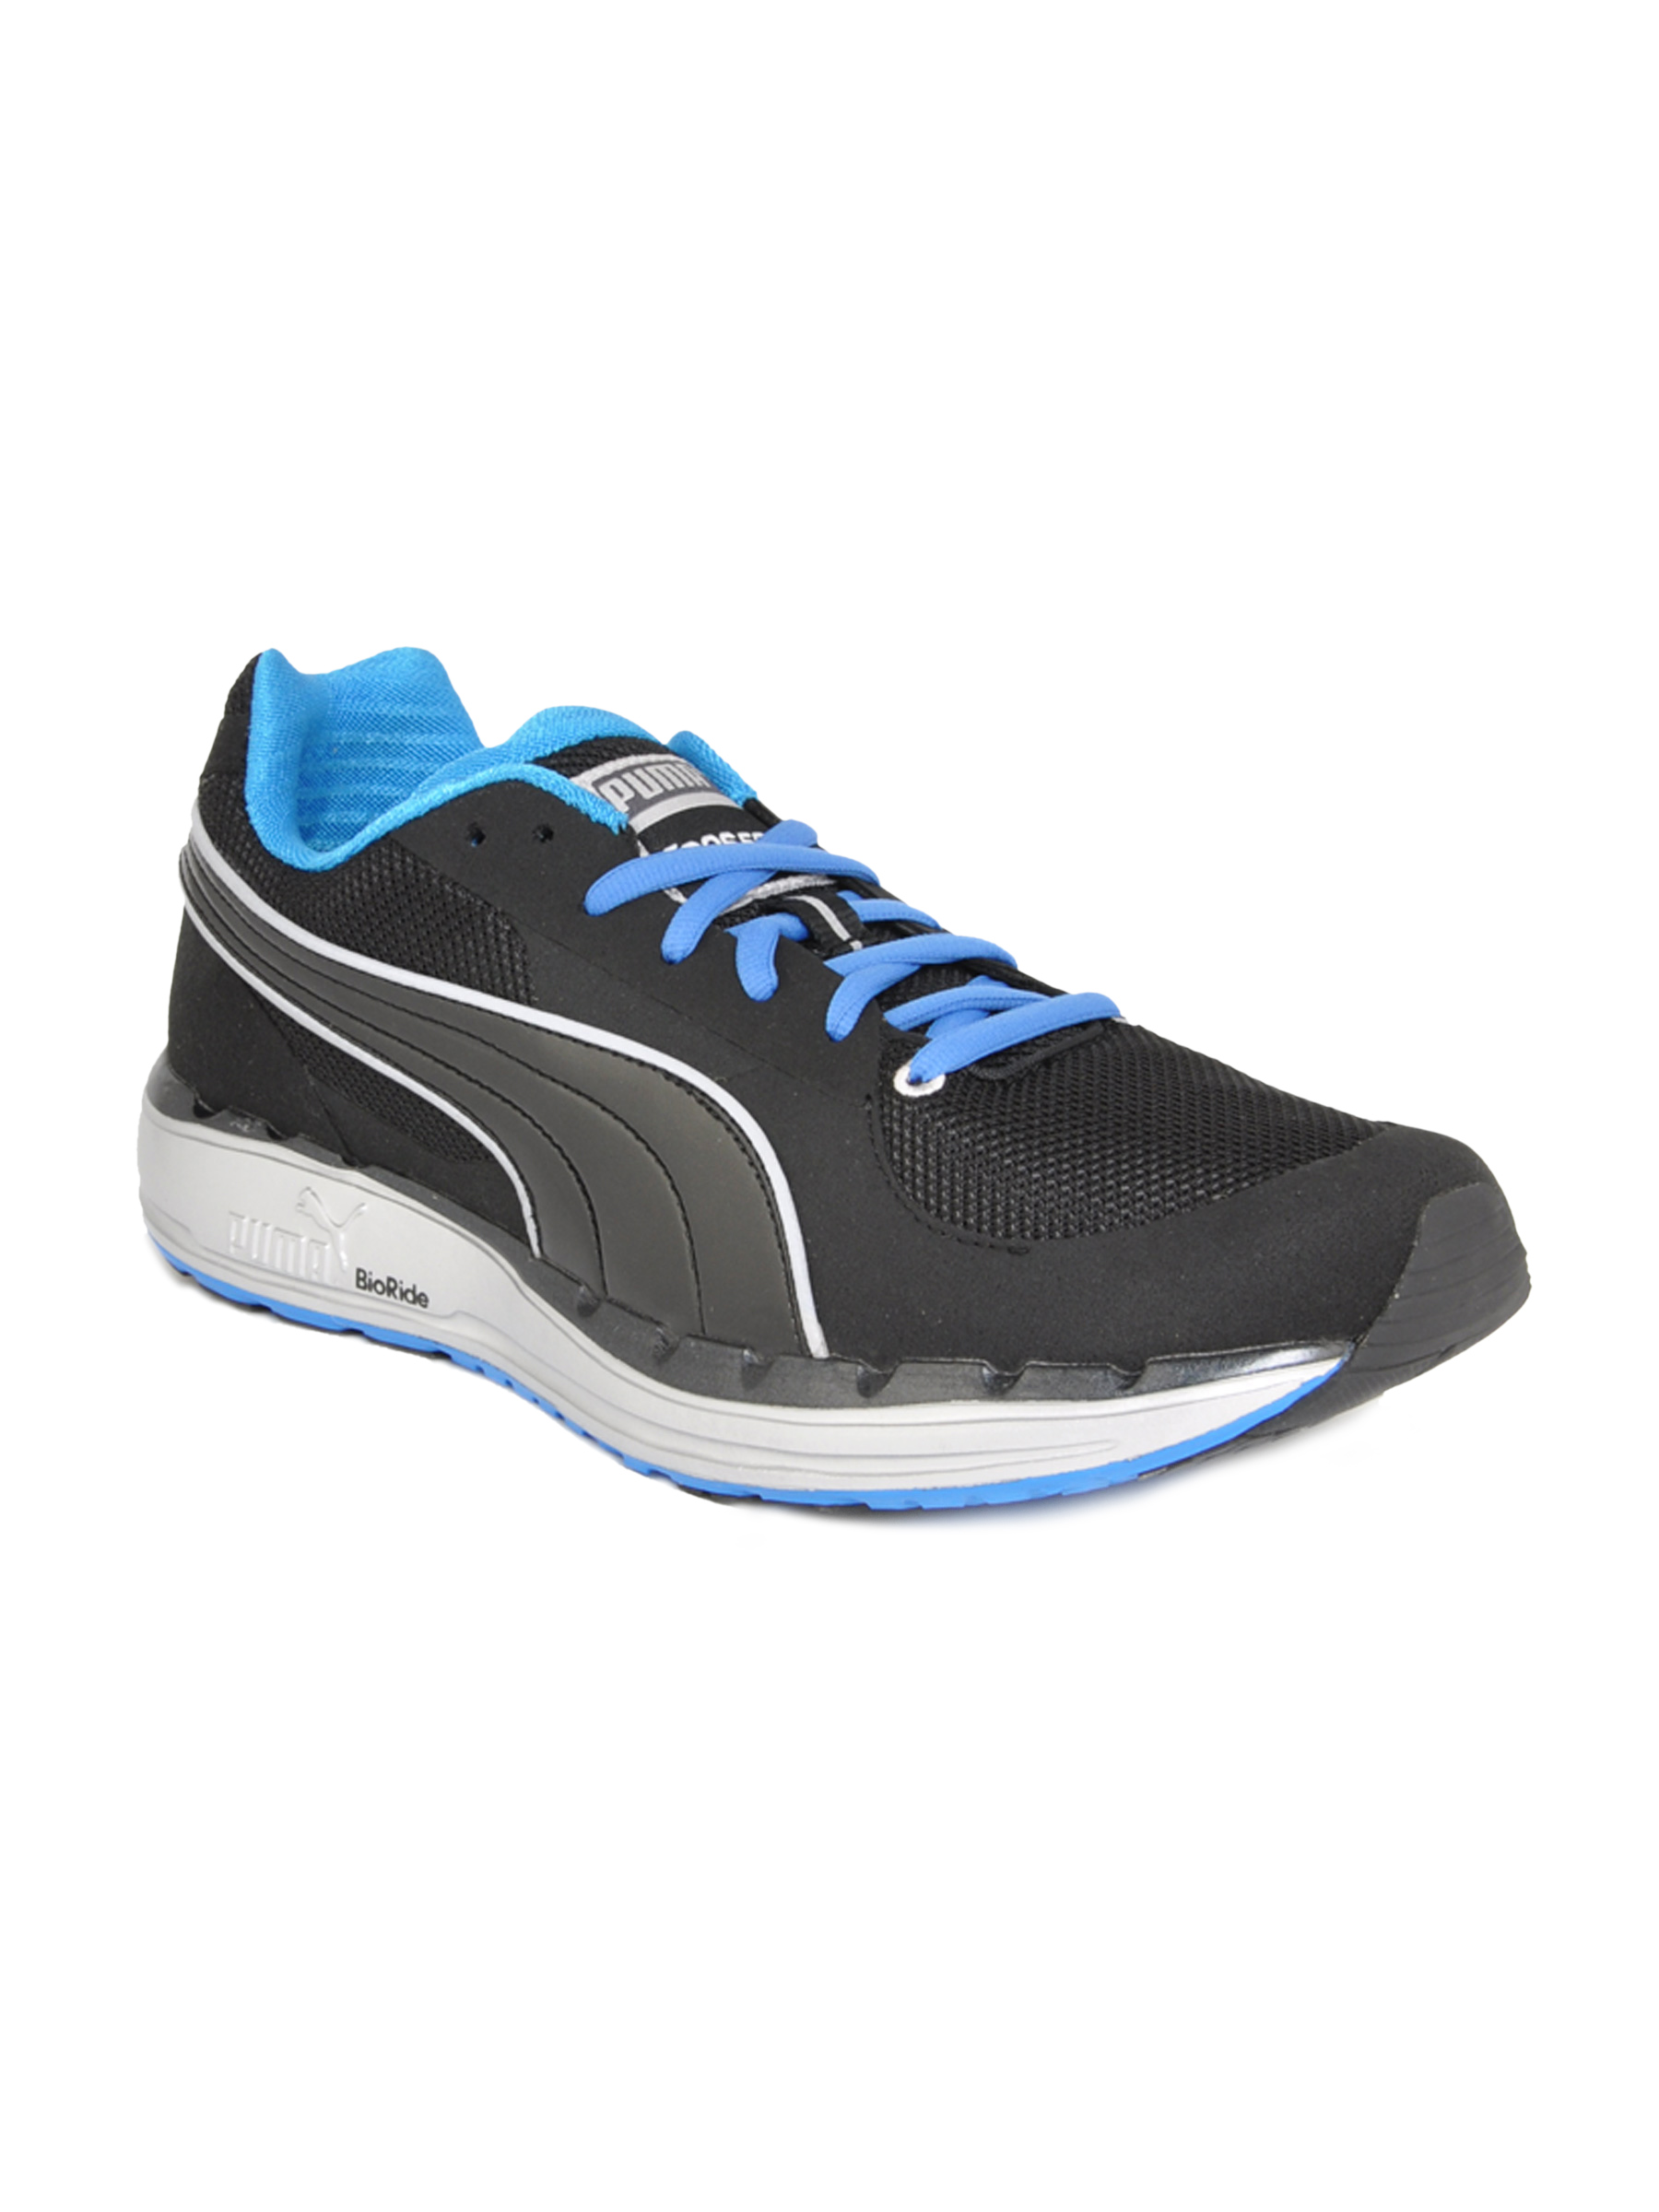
Puma Men Faas 500 Black Casual Shoes
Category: Footwear / Shoes / Casual Shoes
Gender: Men
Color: Black
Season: Fall 2011
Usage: Casual